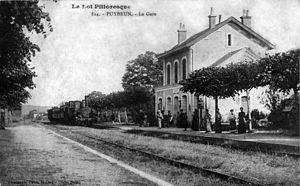
La gare de Puybrun vers 1900.
La gare de Puybrun est une gare ferroviaire française, de la ligne de Souillac à Viescamp-sous-Jallès, située dans la commune de Puybrun, dans le département du Lot, en région Occitanie.